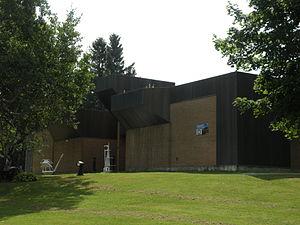
Le Musée historique du Madawaska, à Edmundston, au Nouveau-Brunswick (Canada).
Le musée historique du Madawaska est un musée d'histoire canadien situé sur le campus de l'Université de Moncton à Edmundston. Il compte une exposition permanente sur l'histoire de la région, une exposition sur les artistes locaux et des expositions temporaires.